Douglas A-4 Skyhawk in New Zealand service

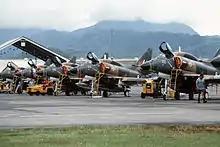
A line up of Skyhawks of No. 75 Squadron at Clark Air Base in the Philippines, during the Cope Thunder exercise of 1984

The Royal New Zealand Air Force (RNZAF) operated Douglas A-4 Skyhawk attack jet-aircraft from 1970 to 2001. The aircraft equipped the RNZAF's Strike Wing, serving with No. 75 Squadron and, from 1984, No. 2 Squadron. In late 2001, the aircraft were controversially withdrawn from service without being replaced. Some were donated to aviation museums in New Zealand and Australia and the remainder were sold to Draken International, a private military contractor to the United States, in 2012.